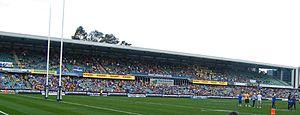
Le Parramatta Stadium est un stade situé à Parramatta, dans la banlieue de Sydney en Australie, consacré essentiellement à la pratique du rugby à XIII. Inauguré en 1986, il peut accueillir environ 22 000 spectateurs. C’est le terrain des Parramatta Eels.